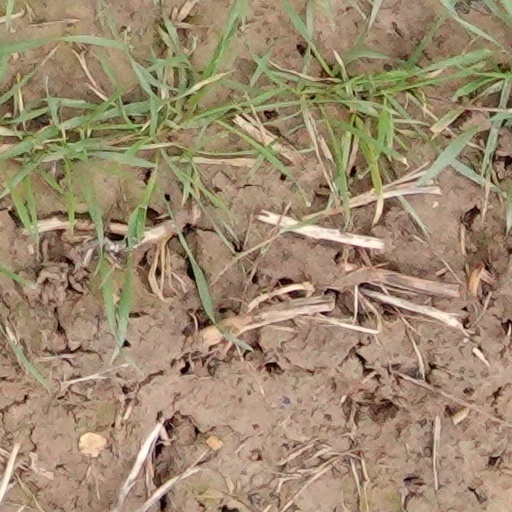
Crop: wheat